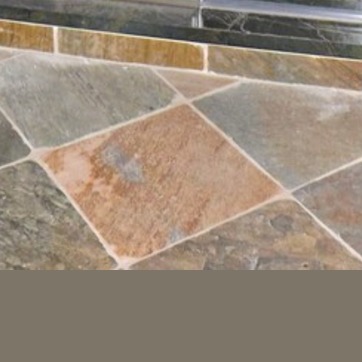
Material: tile